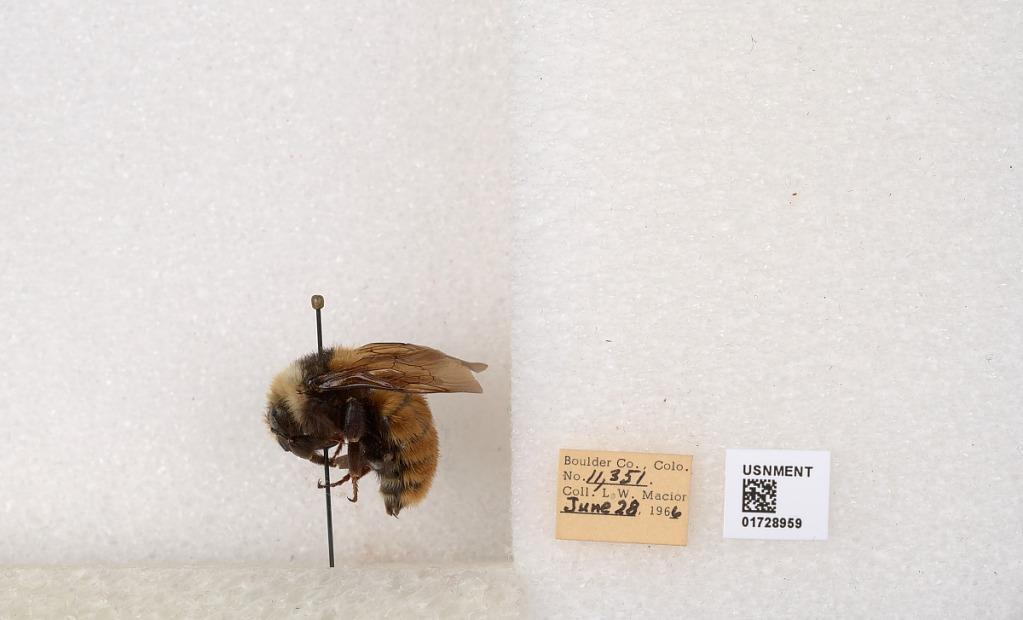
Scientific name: Bombus appositus Cresson
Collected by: L. Macior
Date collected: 1966-6-28
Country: United States
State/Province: Colorado
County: Boulder
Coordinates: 40.0925, -105.358